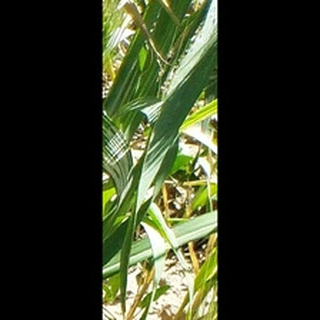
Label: healthy_wheat